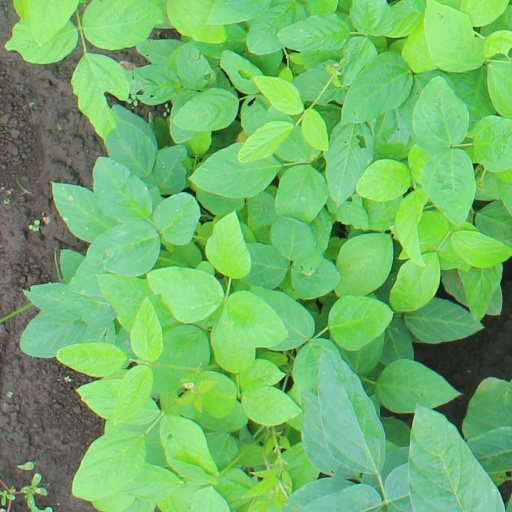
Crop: soybean